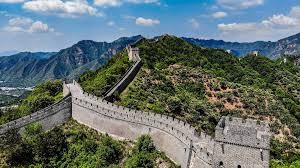
Landmark: Great Wall of China